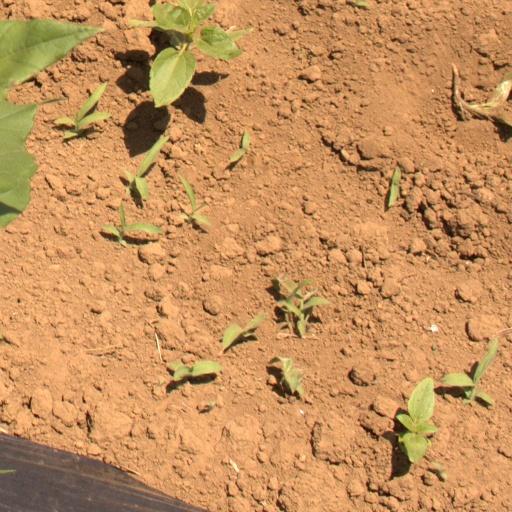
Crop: Jerusalem artichoke